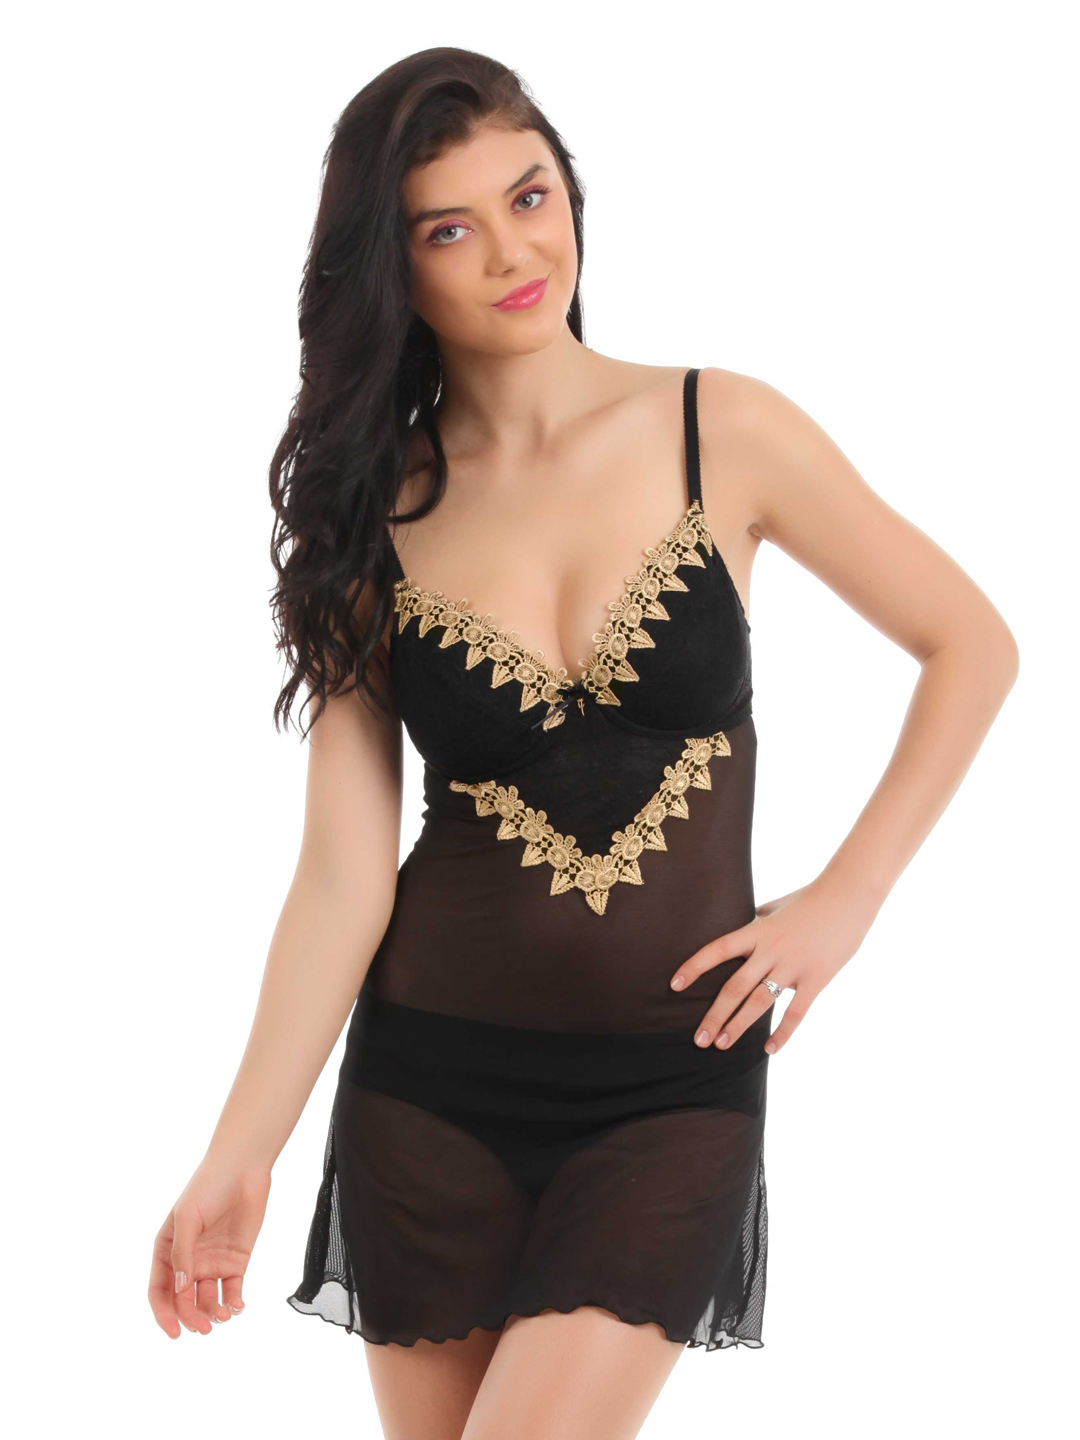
Avirate Black Baby Doll Nightdress
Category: Apparel / Loungewear and Nightwear / Nightdress
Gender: Women
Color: Black
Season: Summer 2012
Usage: Casual